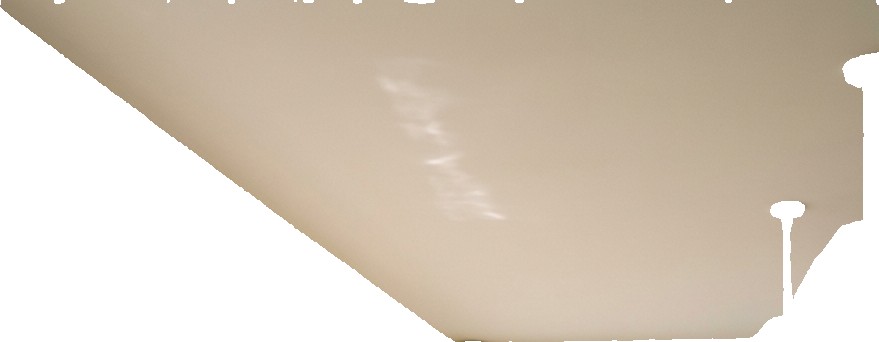
Surface category: ceiling